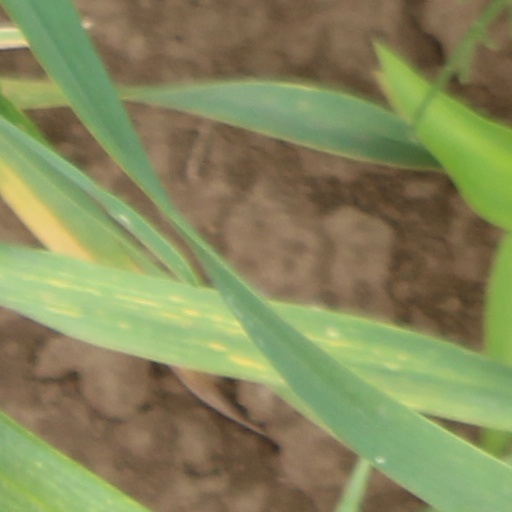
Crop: wheat